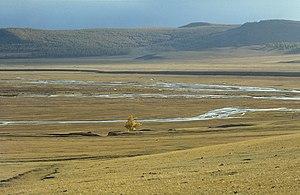
Cet article recense les sites inscrits au patrimoine mondial en Russie.
Cet article recense les sites inscrits au patrimoine mondial en Mongolie.